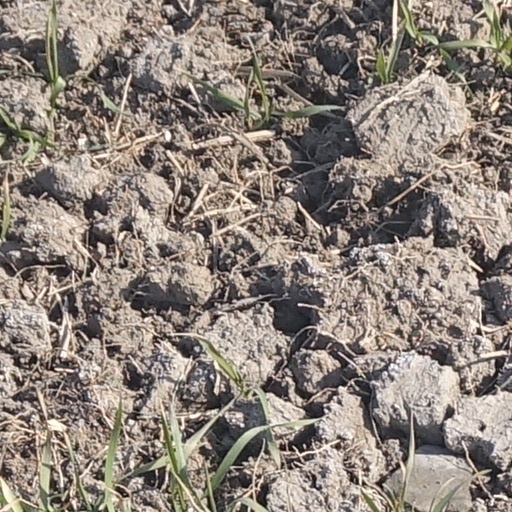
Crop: wheat